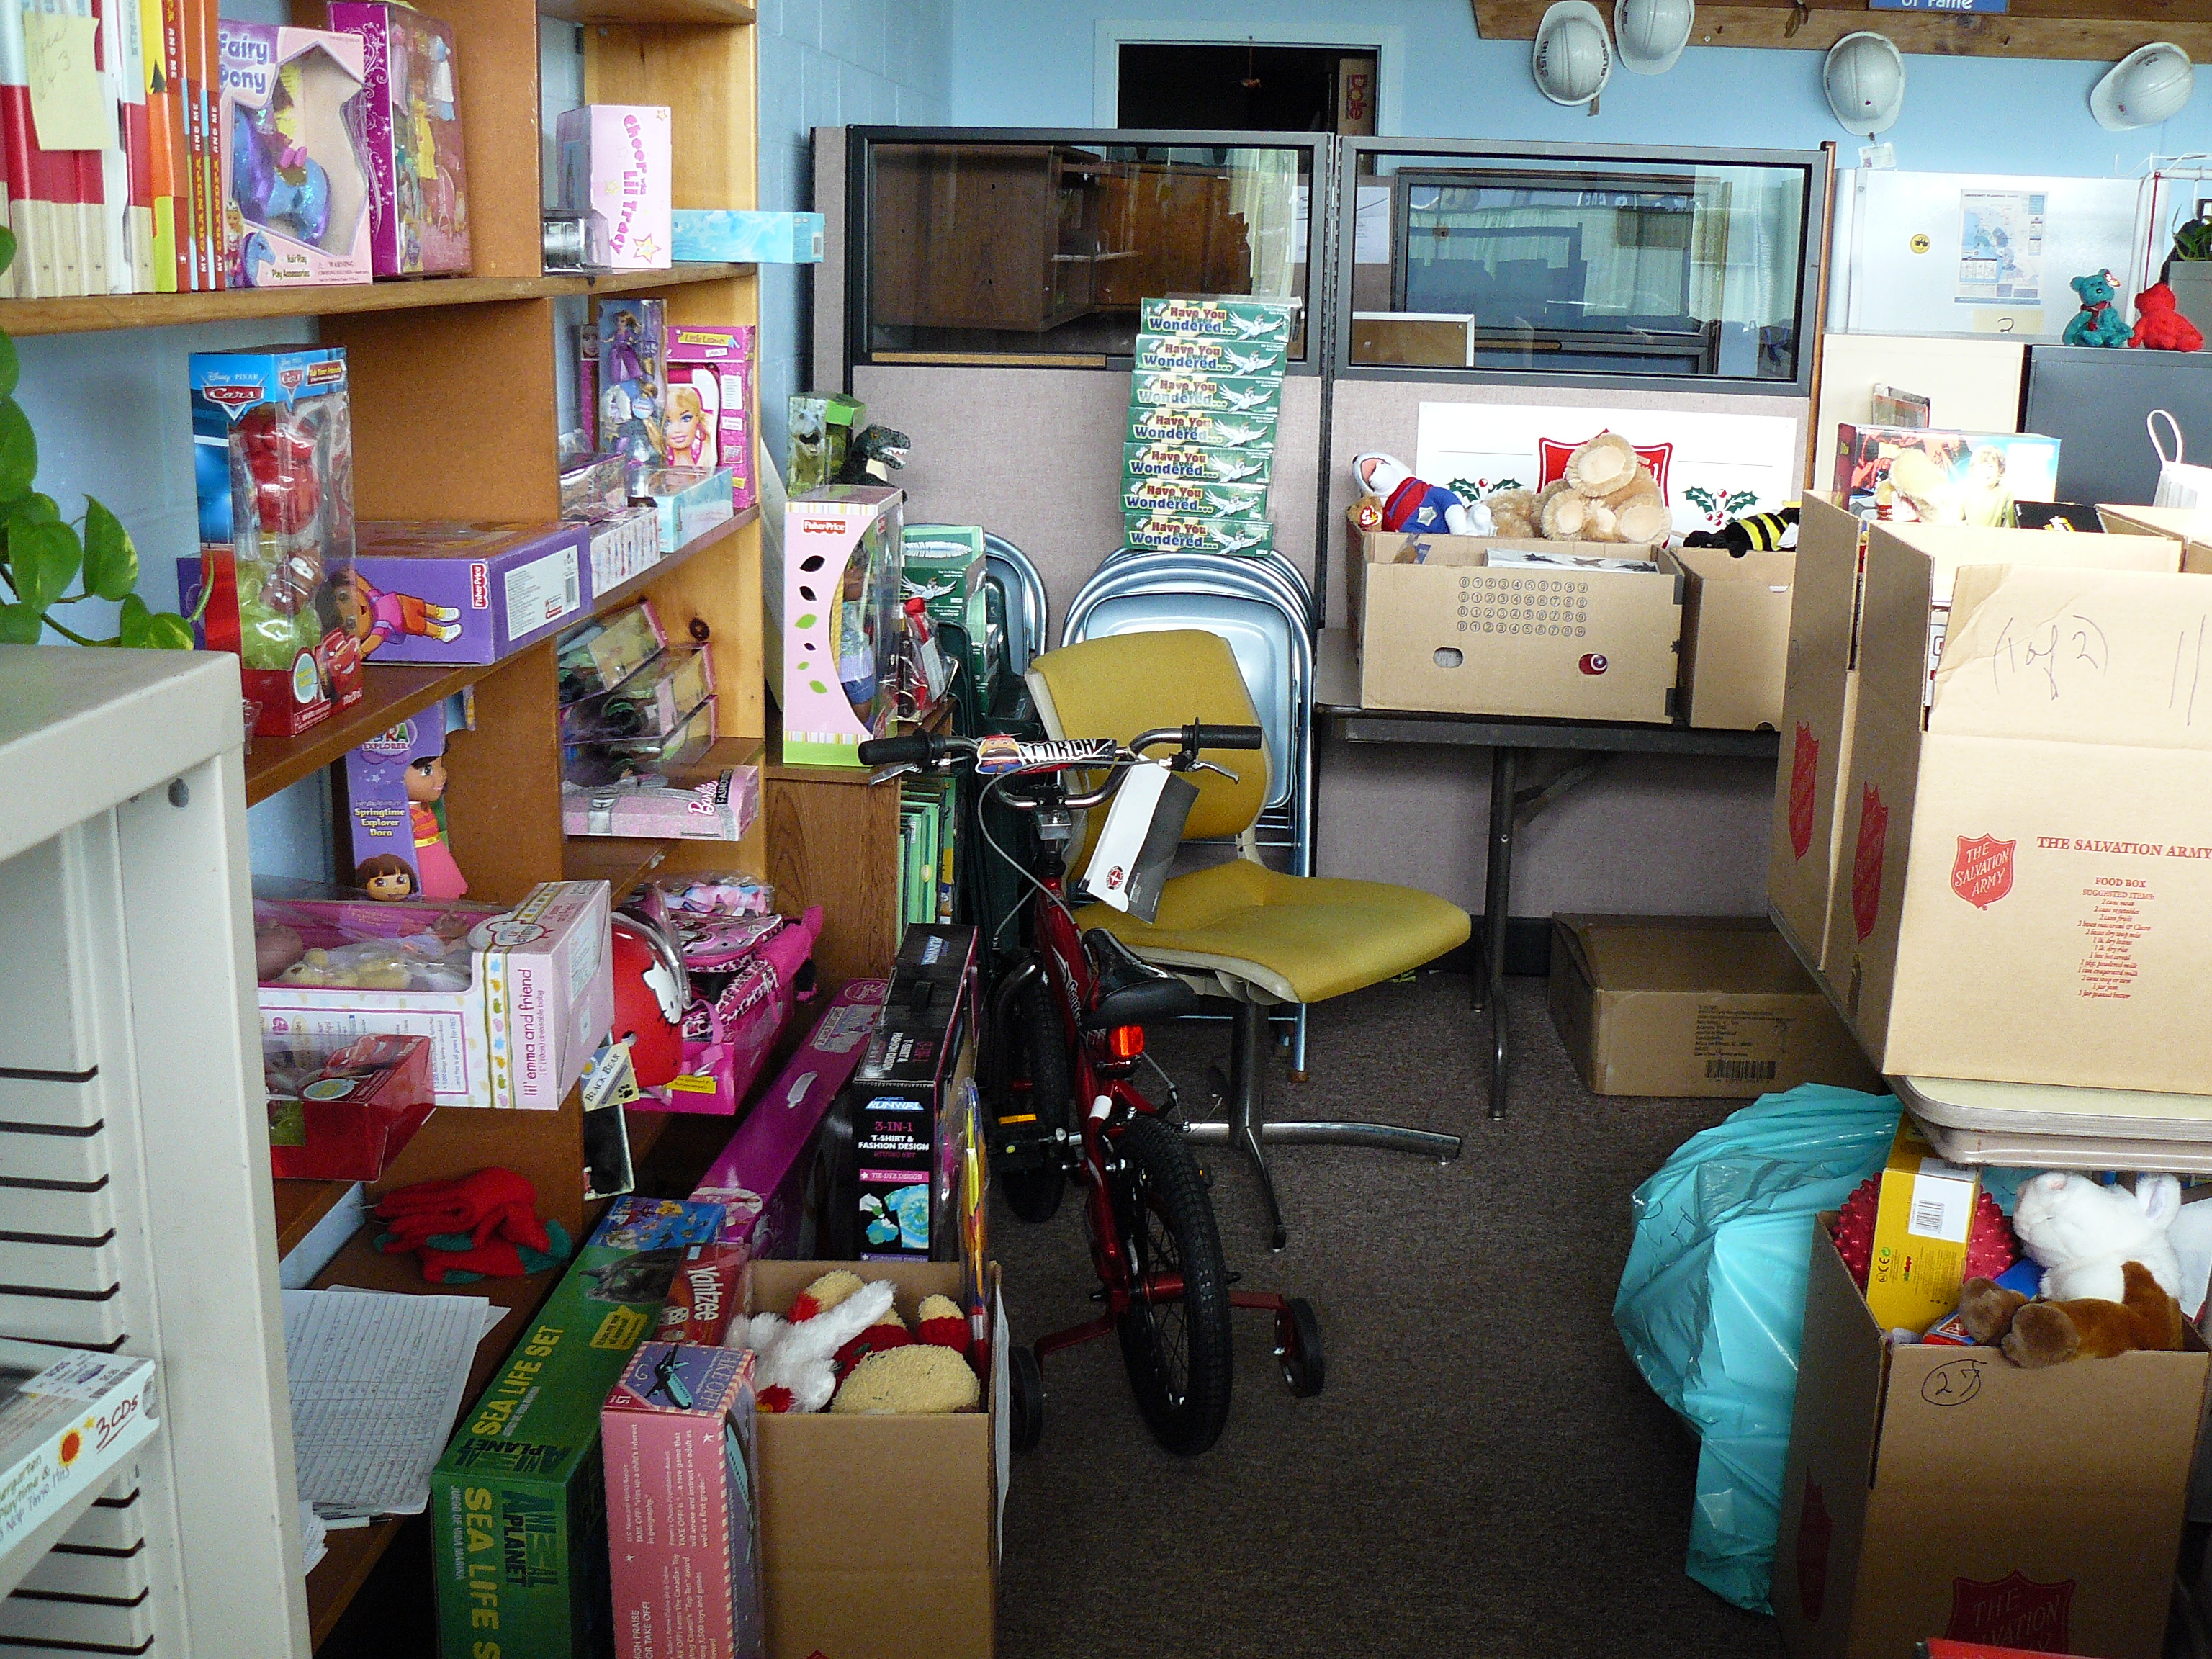
home, room, interior design, art, joycecory, docentjoyce, salvationarmy, helpingothers, salvationarmymorrobay, morrobaysalvationarmy